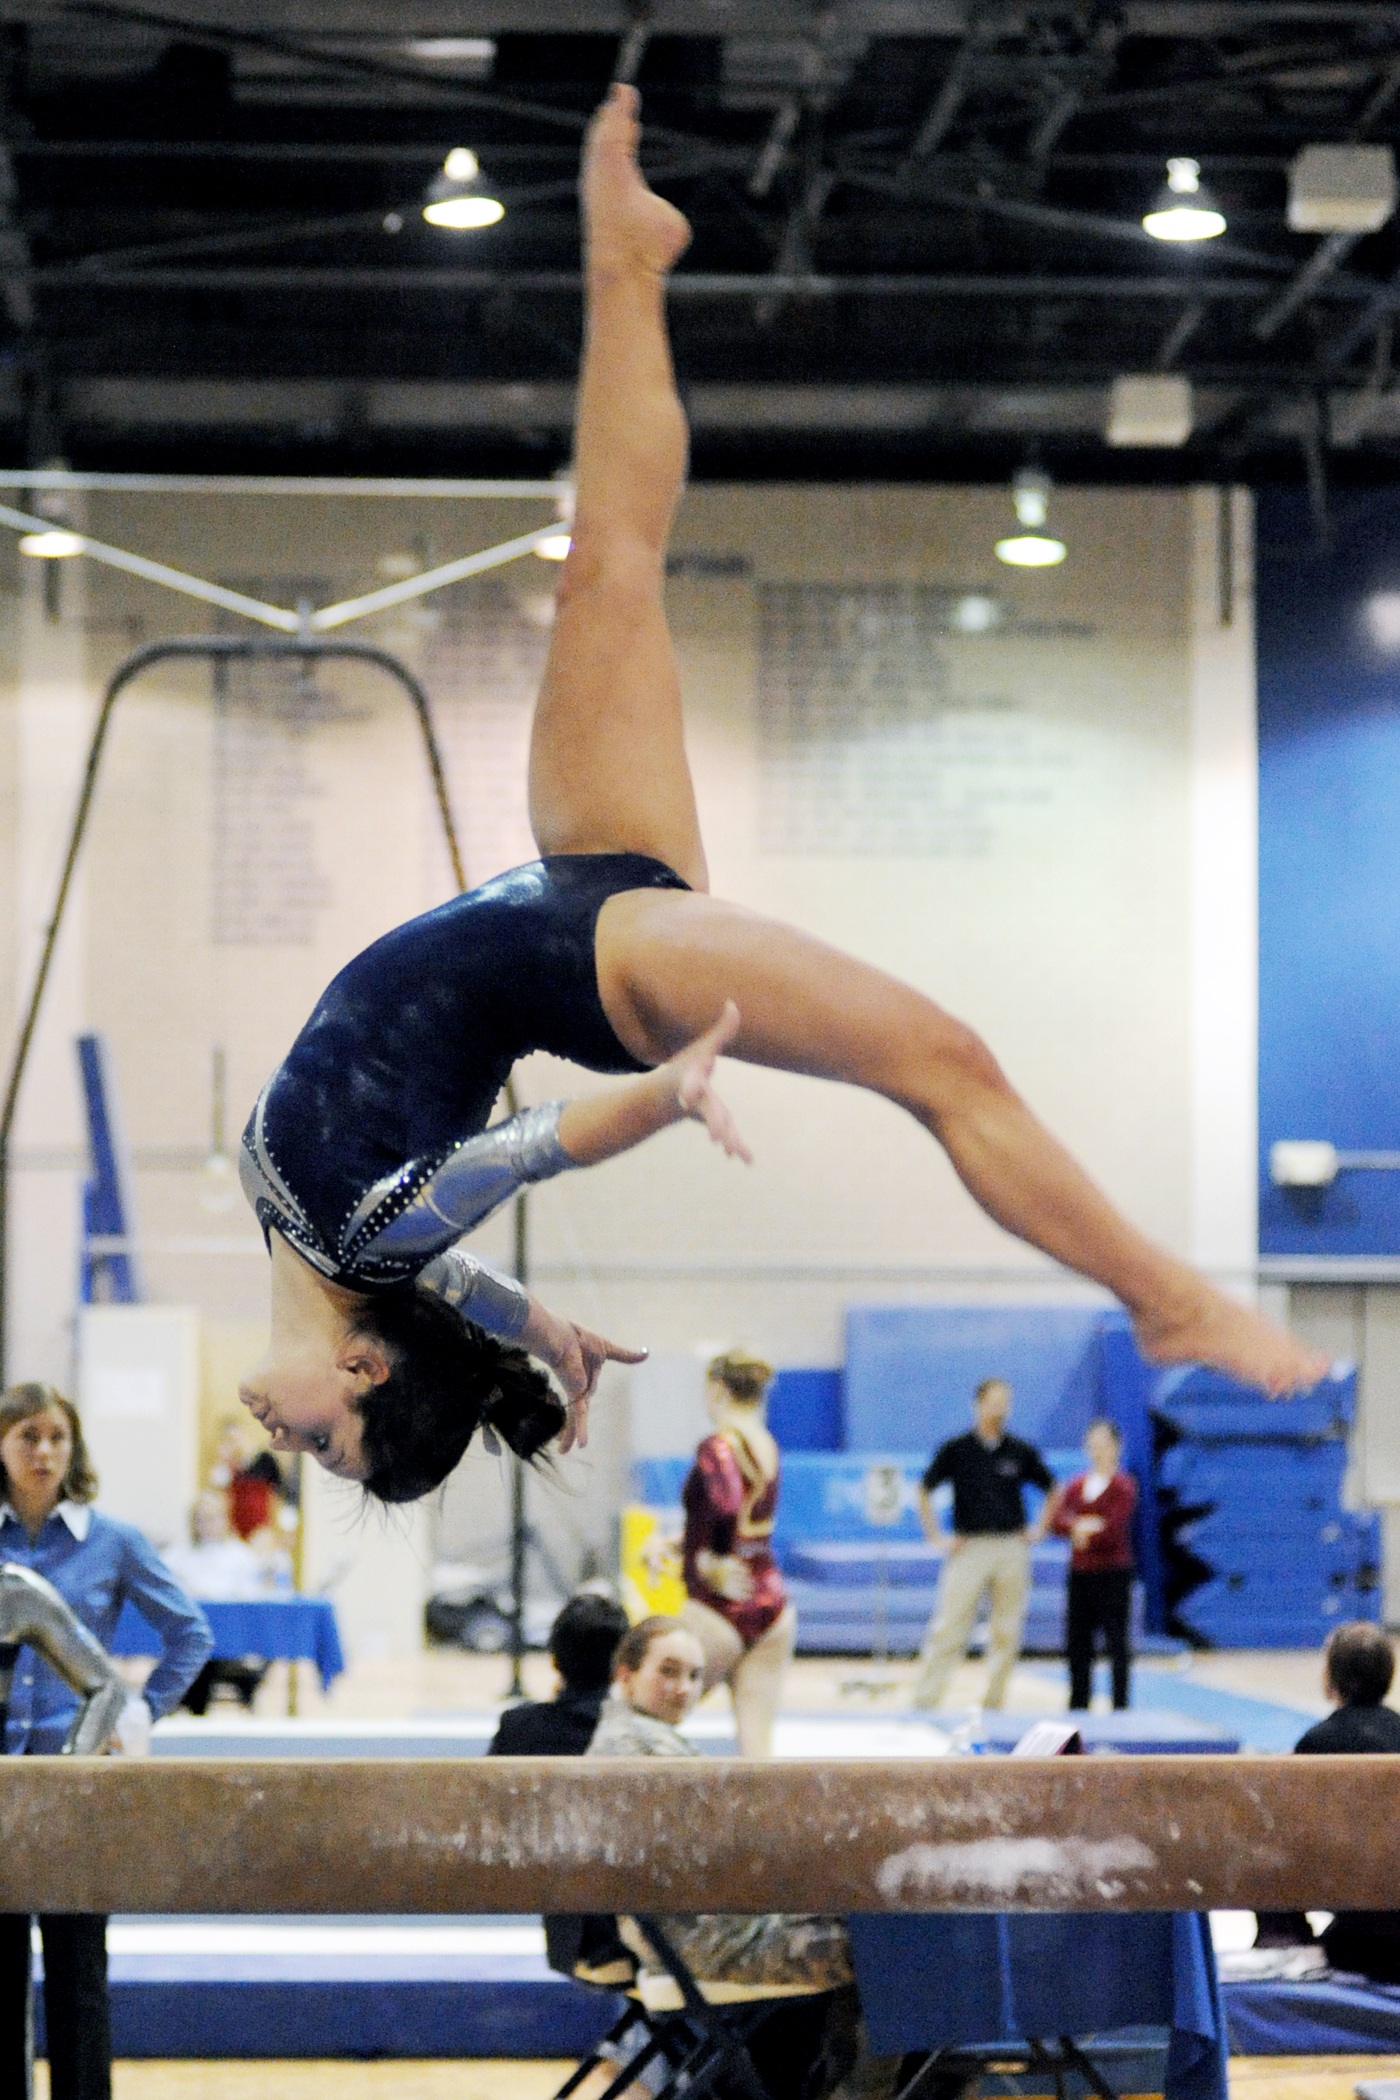
woman, beam, female, balance, exercise, room, fitness, flip, sports, performance, athlete, strength, gymnastics, somersault, poise, individual sports, physical fitness, artistic gymnastics, floor gymnastics